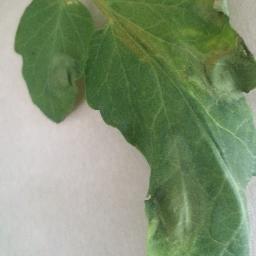
Label: Tomato___Late_blight